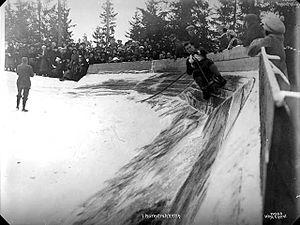
Le Korketrekkeren est un parcours de bobsleigh utilisé pour les Jeux olympiques d'hiver de 1952 à Oslo. Le parcours olympique a été installé sur la montagne Frognerseter, où une piste de luge existe déjà depuis les années 1880. Ayant coûté 615 000 couronnes norvégiennes, il a une longueur de 1507,5 mètres. De nos jours, Korketrekkeren est un site populaire pour la luge.